James Turner (architect)

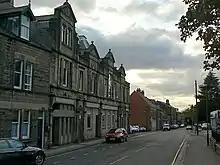
Former Co-operative Store, Smedley Street, Matlock 1891

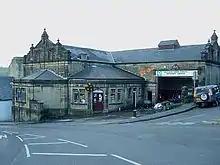
Matlock Cable Tramway depot 1893

James Turner (c. 1852 – 12 October 1899) was a British architect based in Matlock.